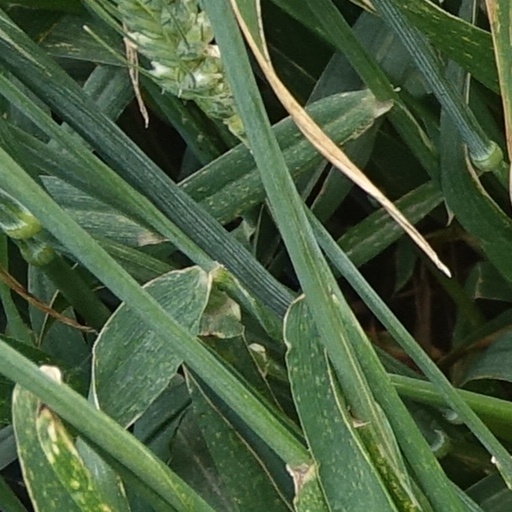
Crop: wheat